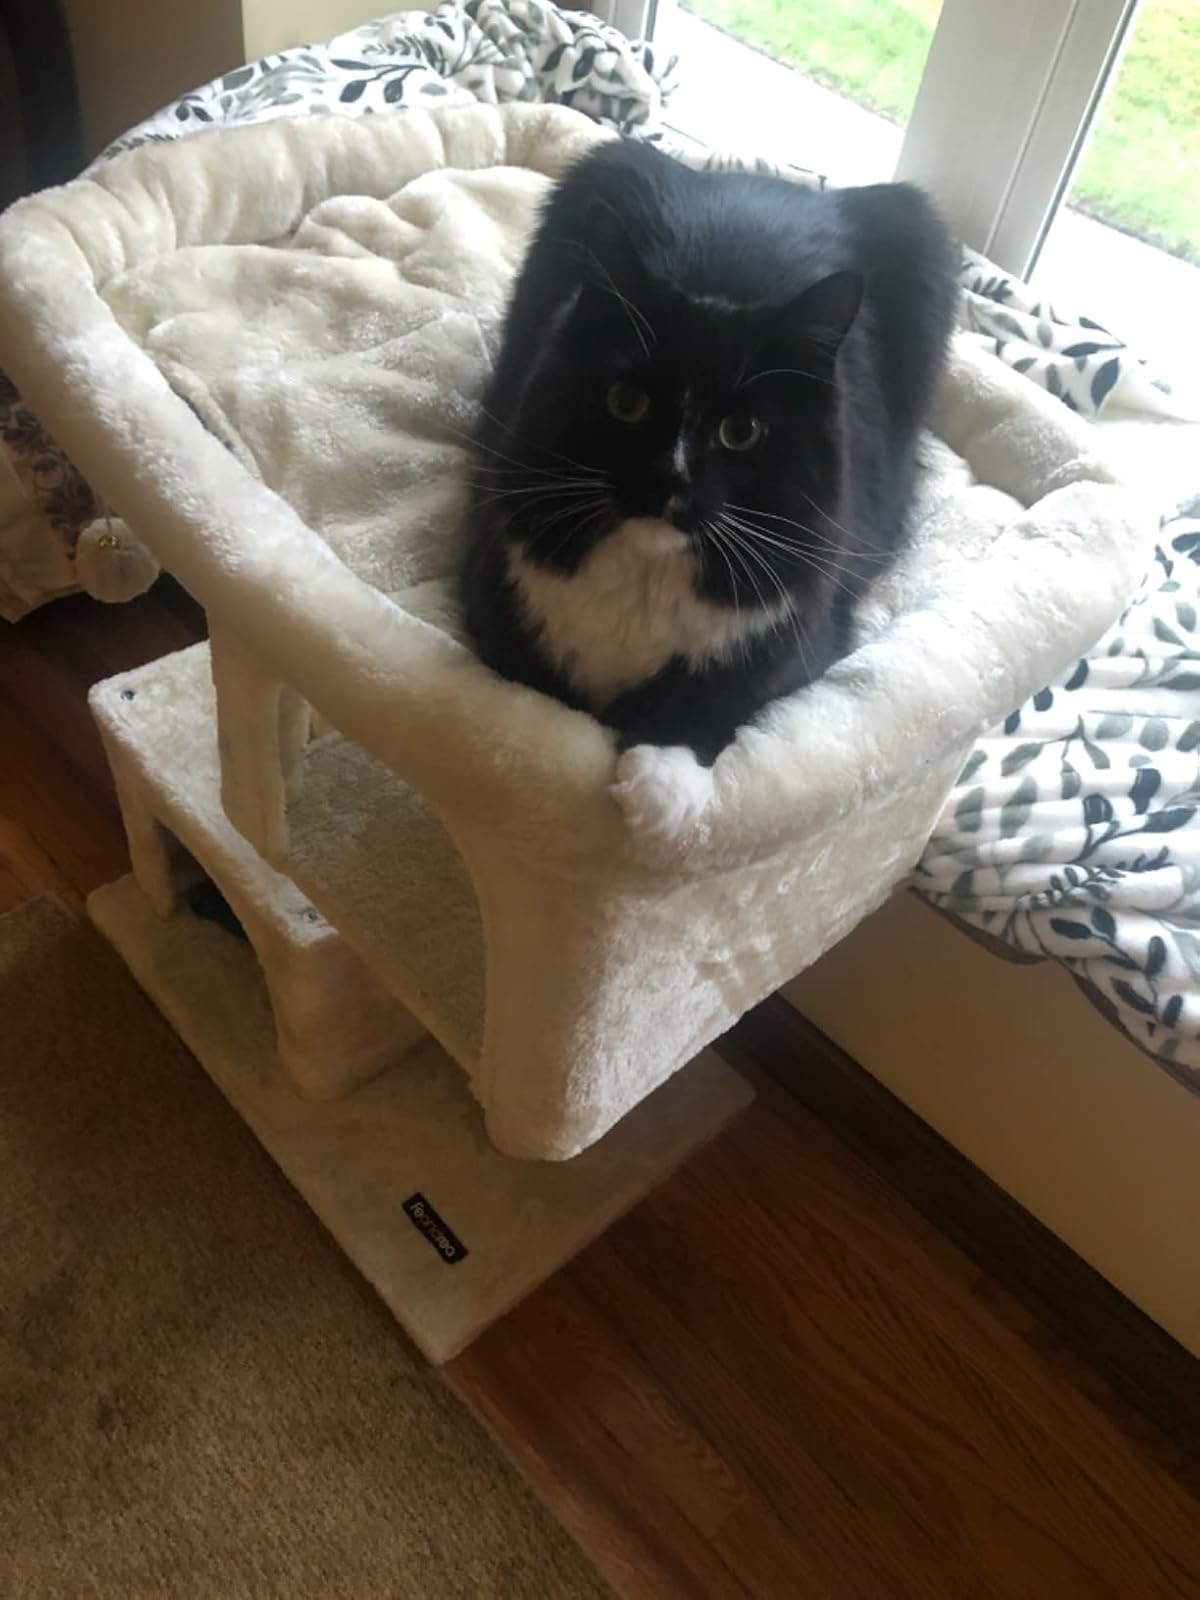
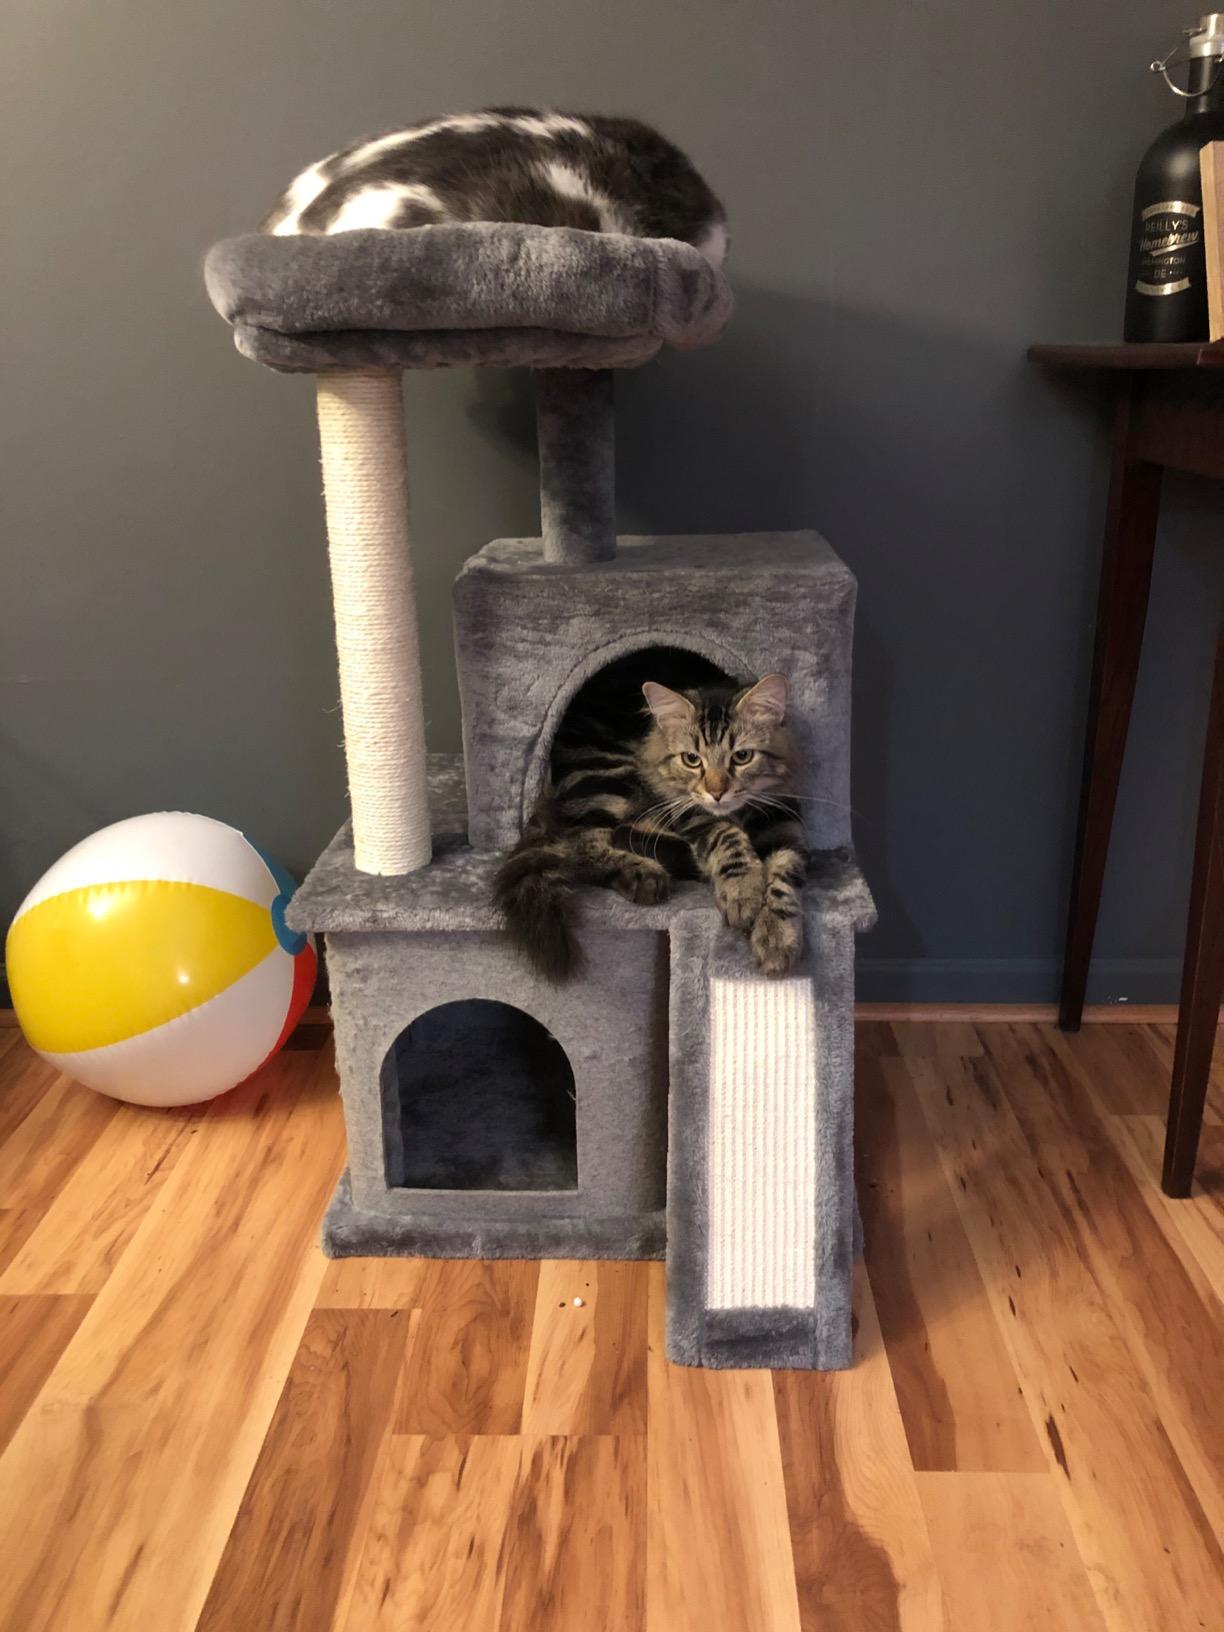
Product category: items_cat tree
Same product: no